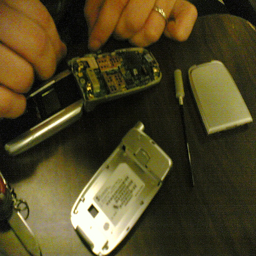
Adult attempting to repair cell phone on wooden table.
A person working on a cell phone with a screwdriver.
A closeup shows the inside of a cell phone.
Someone taking a cell phone apart on a table
A man takes apart a couple of cell phones.